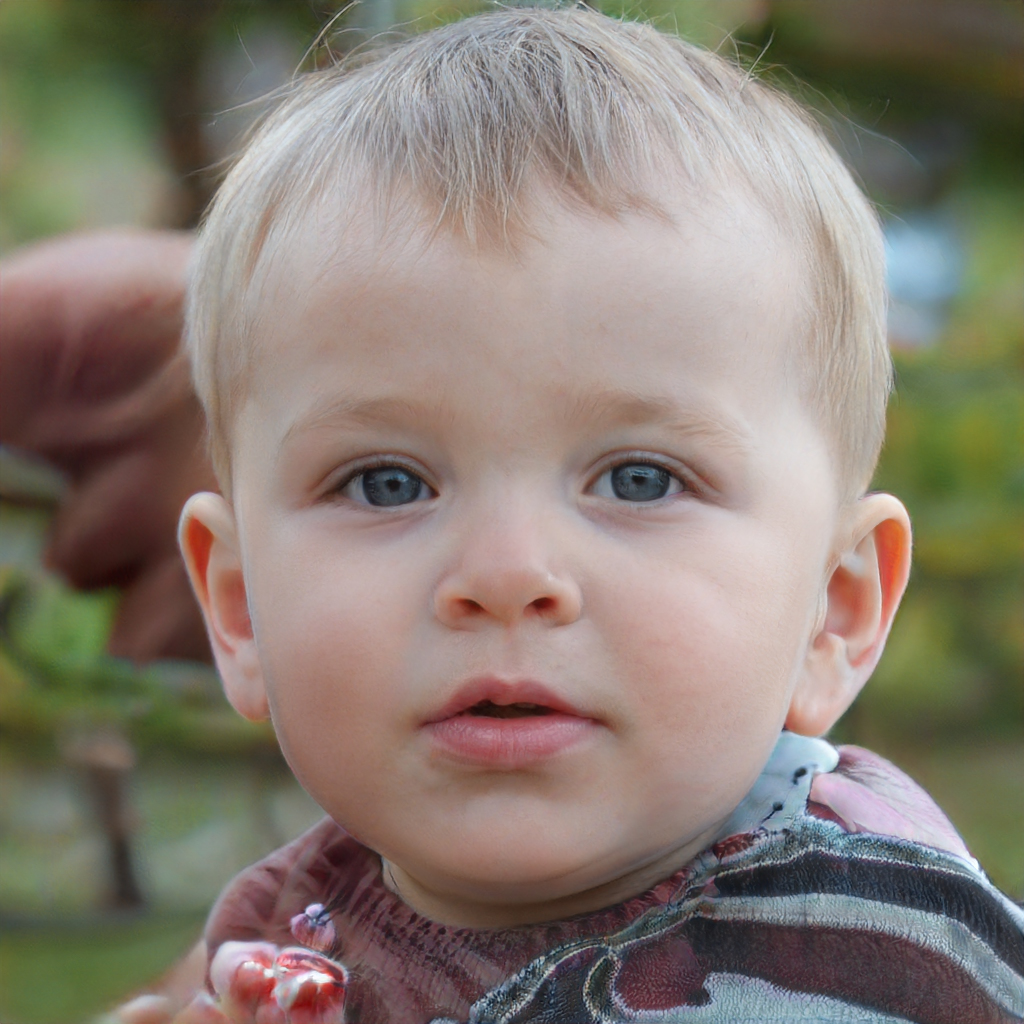
Portrait style: Real Portrait